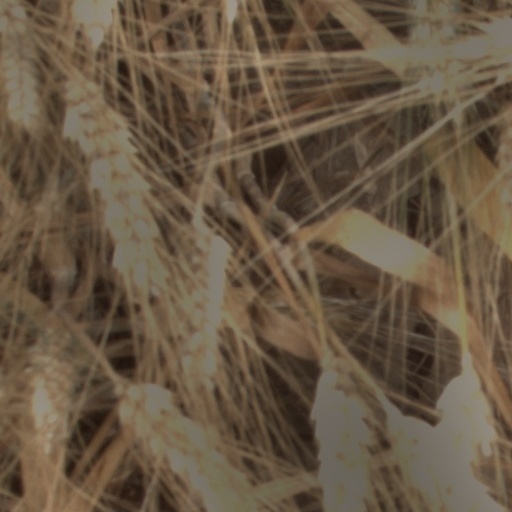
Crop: wheat